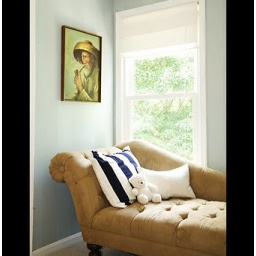
pure styel home gray mountain haze by behr